Dadi Janki

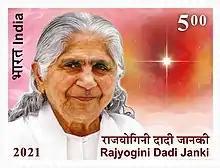
Dadi Janki on a 2021 stamp of India

Rajyogini Dadi Janki (1 January 1916 – 27 March 2020) was an Indian spiritual leader. She headed the Brahma Kumaris movement, the world's largest spiritual organisation run by women.